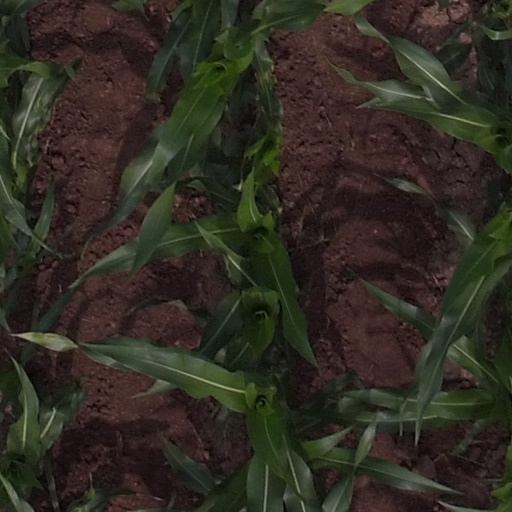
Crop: maize; corn